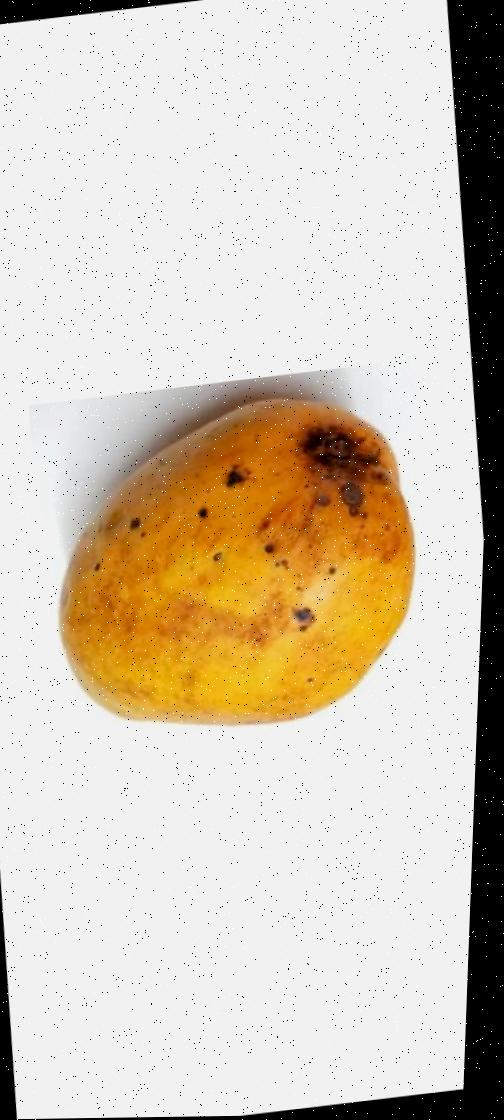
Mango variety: Bari-11